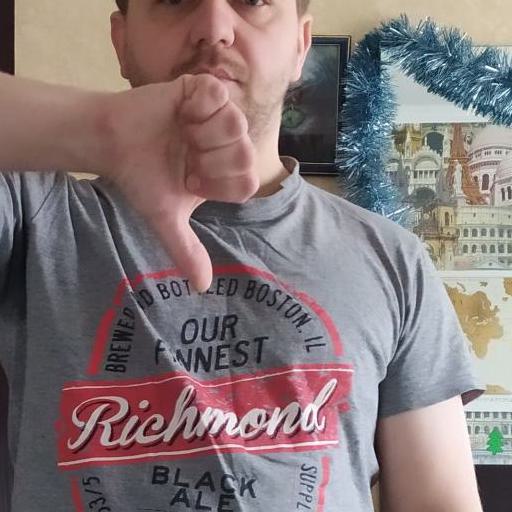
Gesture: dislike